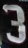
Number: 3